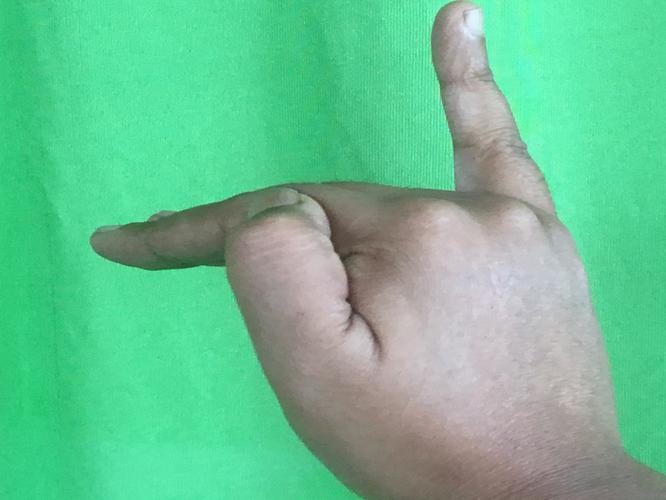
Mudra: Hamsapaksha
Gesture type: double_hand